Almagro, Ciudad Real

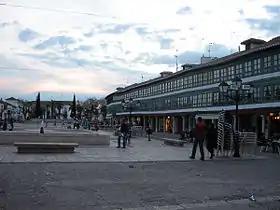
Main square of Almagro

The population grew during the 16th and 17th centuries, and the population expanded beyond the town walls, with the suburbs of San Pedro, Santiago, San Ildefonso, San Juan, San Sebastián, and San Lázaro being established during this time. The Claverian Fernando Fernández de Córdoba founded the monastery and educational institution of Nuestra Señora del Rosario. The knight commander don Gutierre de Padilla founded the Hospital de la Misericordia and the monastery of Asunción de Calatrava. The parish church of Madre de Dios, the convent of La Encarnación, business offices for the Fuggers, and a large number of manor houses were built during this time. Rebuilt during this time were the church of San Blas, the Main Square (Plaza), and the Town Hall. The crisis affecting Spain during the late 16th and early 17th centuries did not affect construction in Almagro; the Franciscans built during this time the Convent of Santa Catalina. The Augustinians, Jesuits, and Hospitalers established themselves here, and the followers of Juan Francisco Gaona y Portocarrero, Conde de Valdeparaíso, built his palace here.